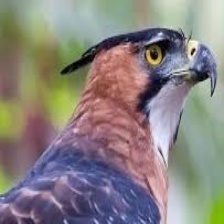
Species: ORNATE HAWK EAGLE
Scientific name: SPIZAETUS ORNATUS